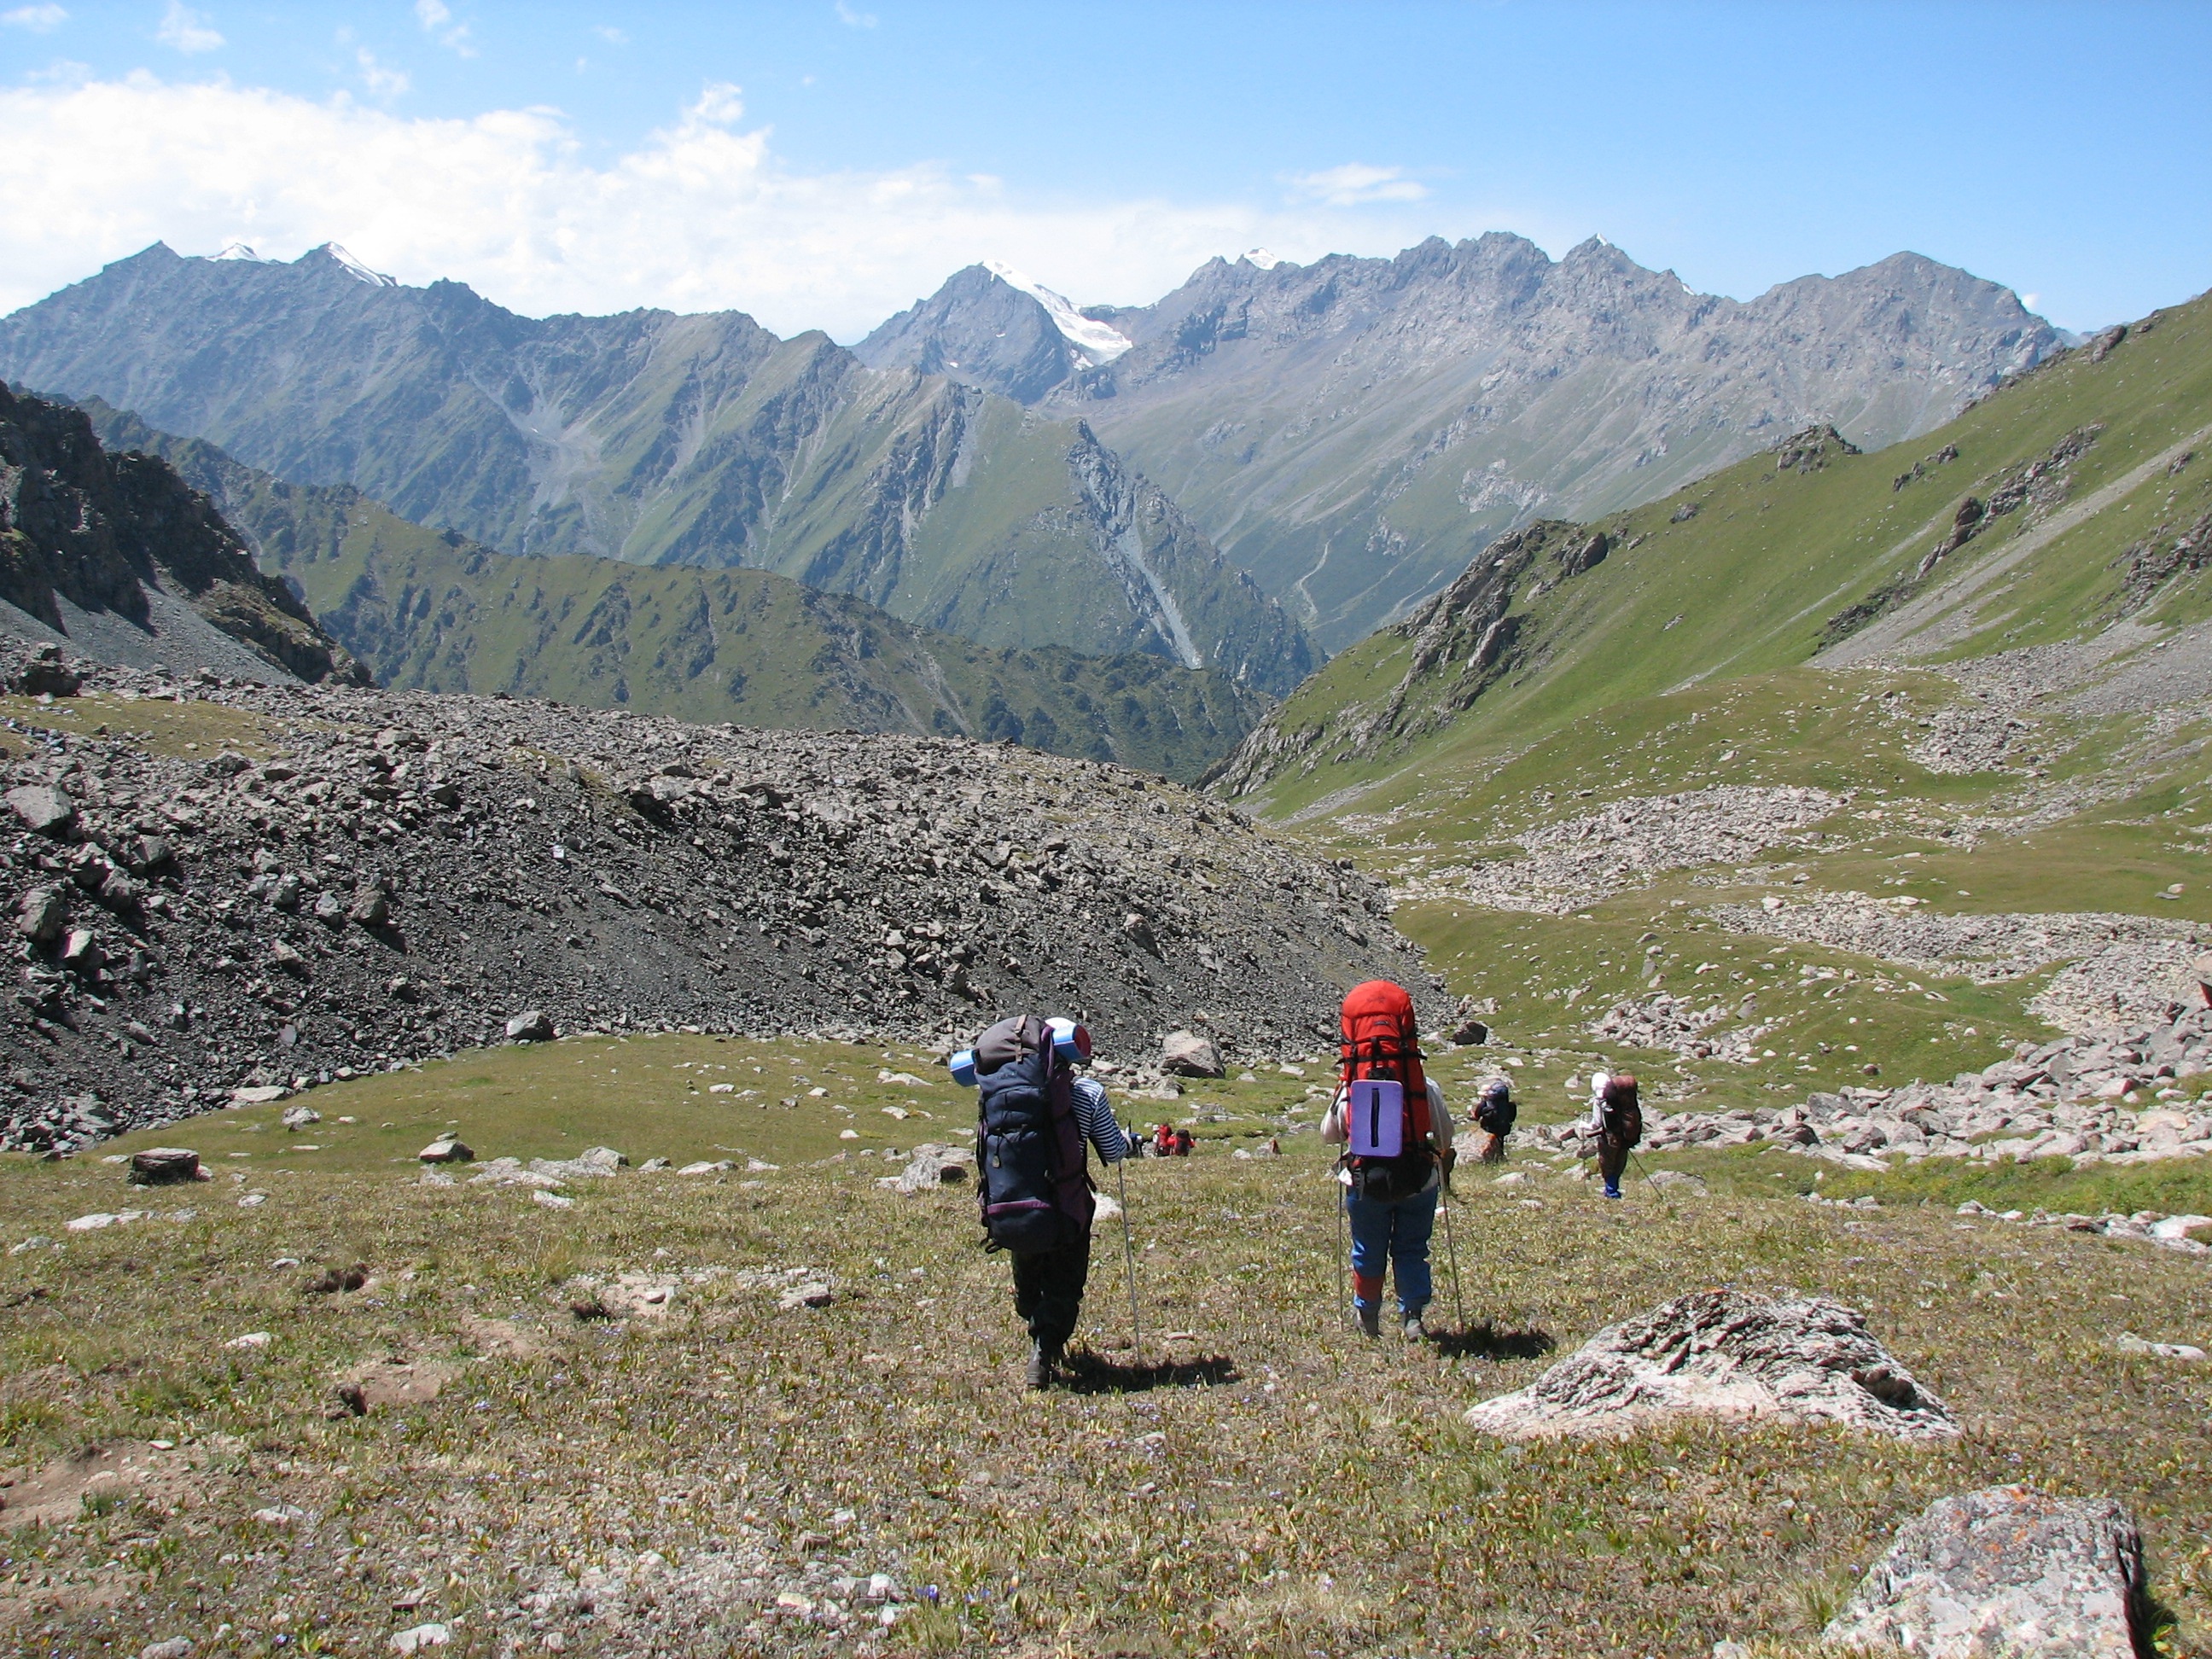
wilderness, walking, mountain, hiking, trail, adventure, valley, mountain range, camping, highland, ridge, summit, mountaineering, geology, sports, tourists, mountains, alps, backpacking, plateau, fell, moraine, landform, mountain pass, tianshan, geographical feature, mountainous landforms